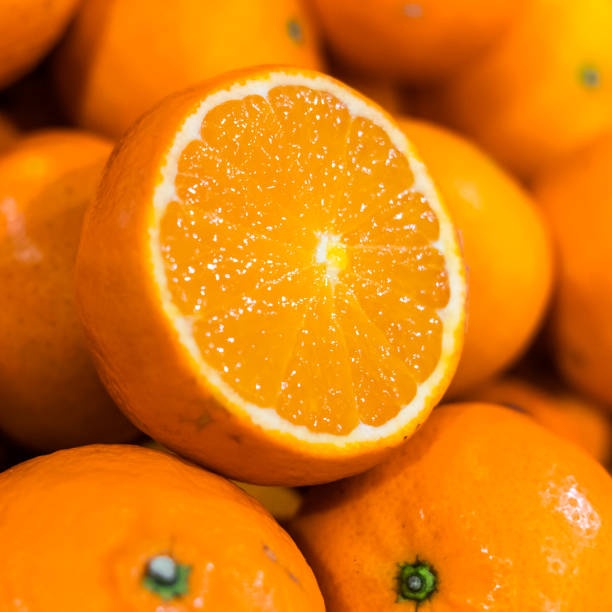
Label: mandarine